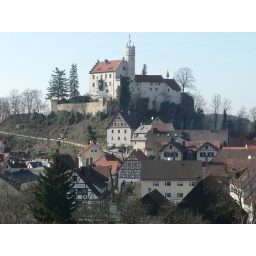
View of the castle from the rocks above the church